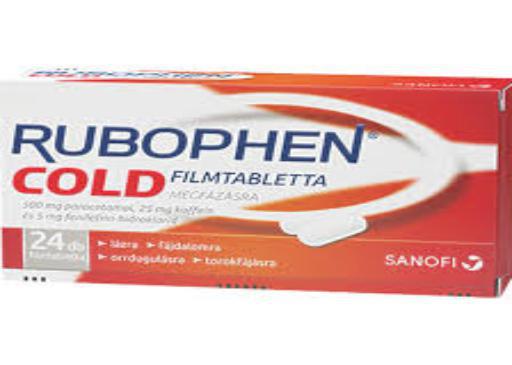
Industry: Medical